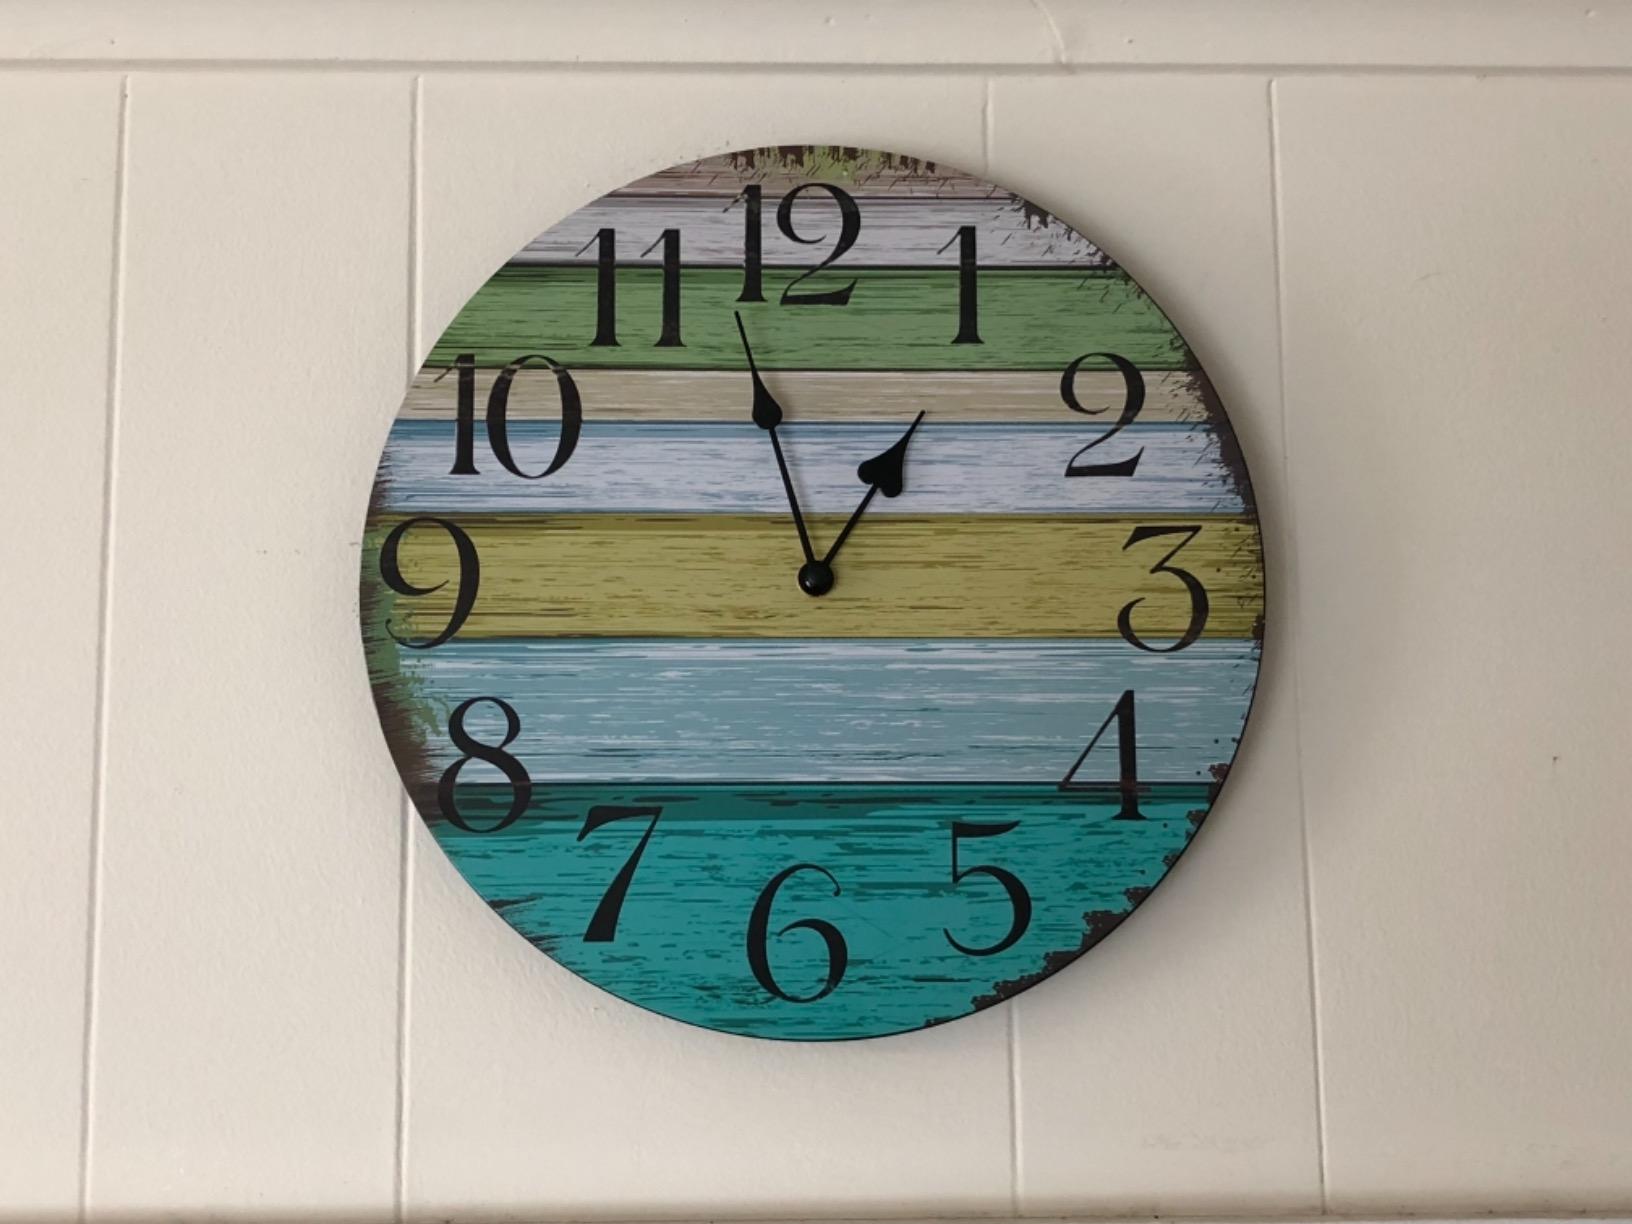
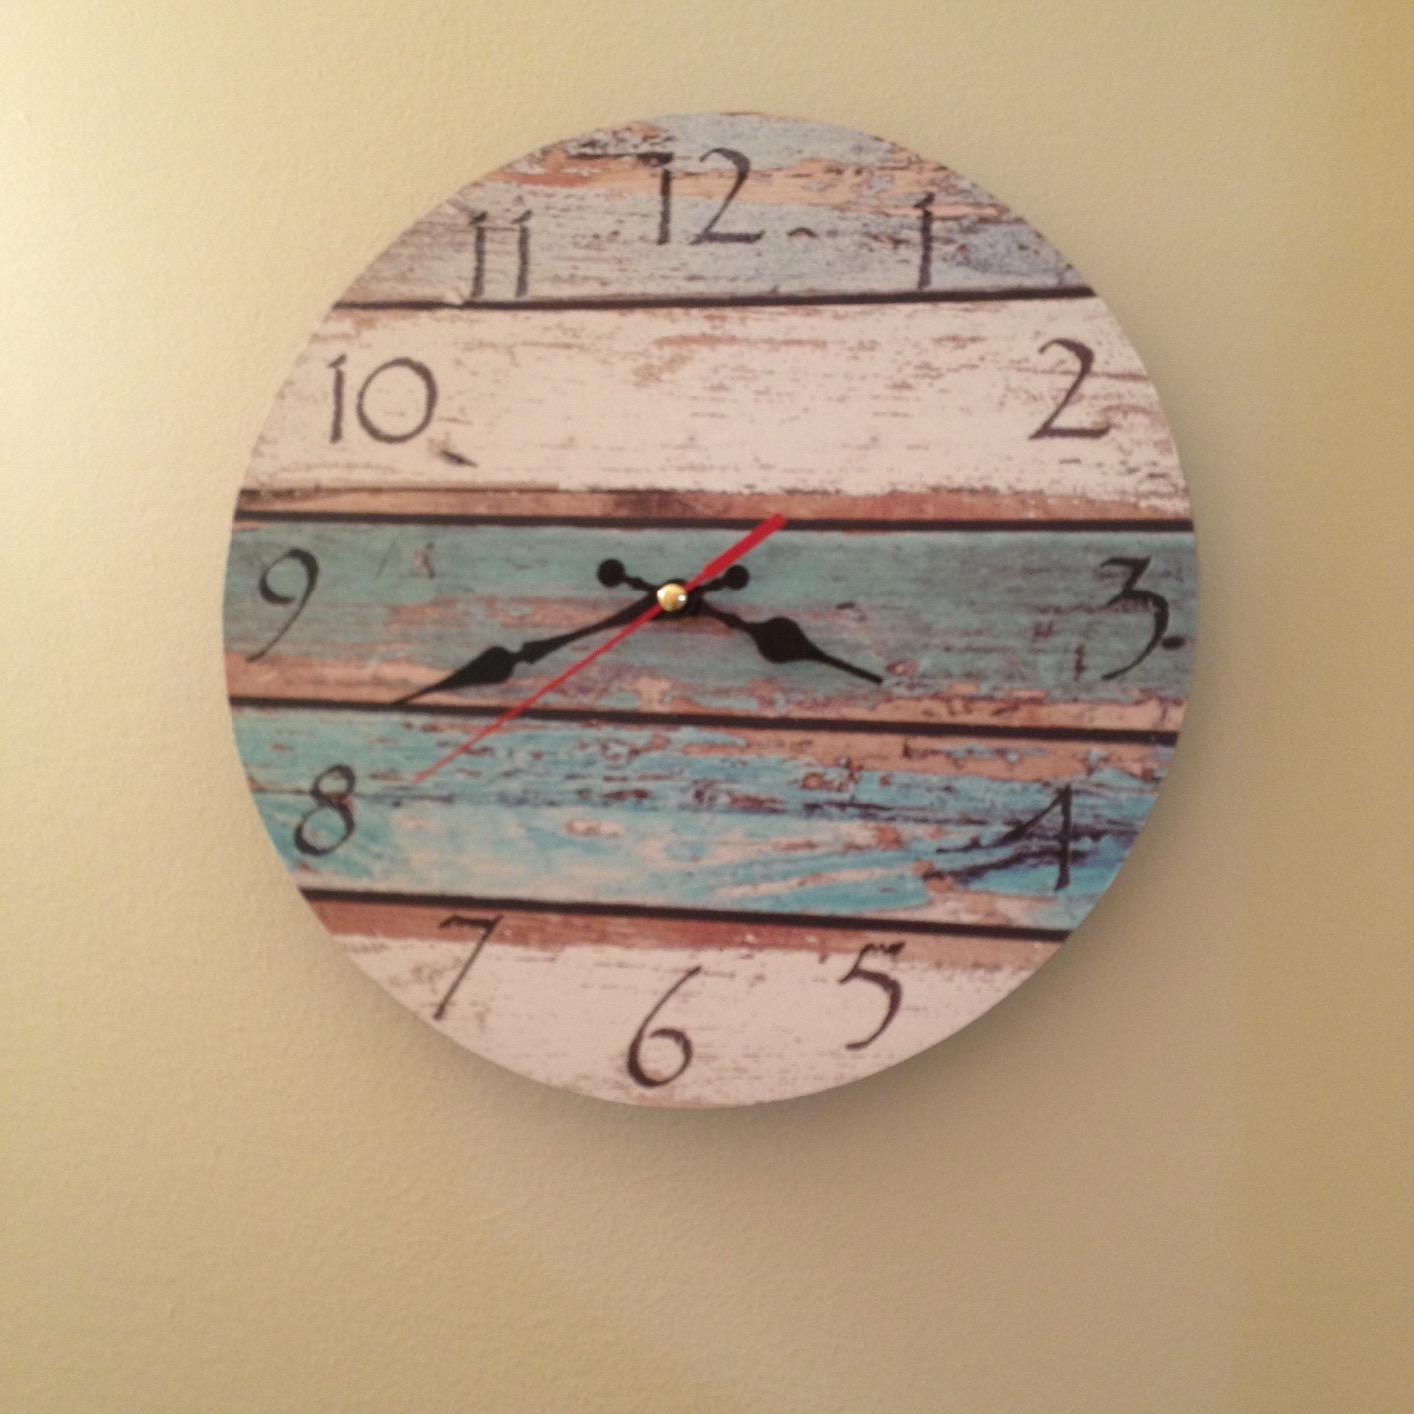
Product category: clock
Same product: no